Chevaline

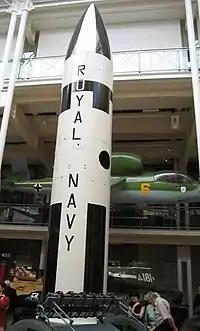
A British Polaris missile at the Imperial War Museum, London

Throughout this period both the US and USSR were working on anti-ballistic missile systems. Developing an ABM system was largely an engineering issue, requiring radars with high resolution and targeting computers that could adjust trajectories fast enough given an approach speed in thousands of miles an hour. Given that these items would be expensive, the ABM interceptor itself was likely to cost about the same as an ICBM (or less), so any increase in the enemy's stockpile could be countered for an additional expenditure of about the same amount. This was a game the US was clearly willing to play, although it would seem the USSR was considerably less capable of doing so given the size of the two countries' respective economies.